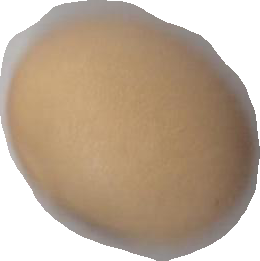
Variety: Anjasmoro